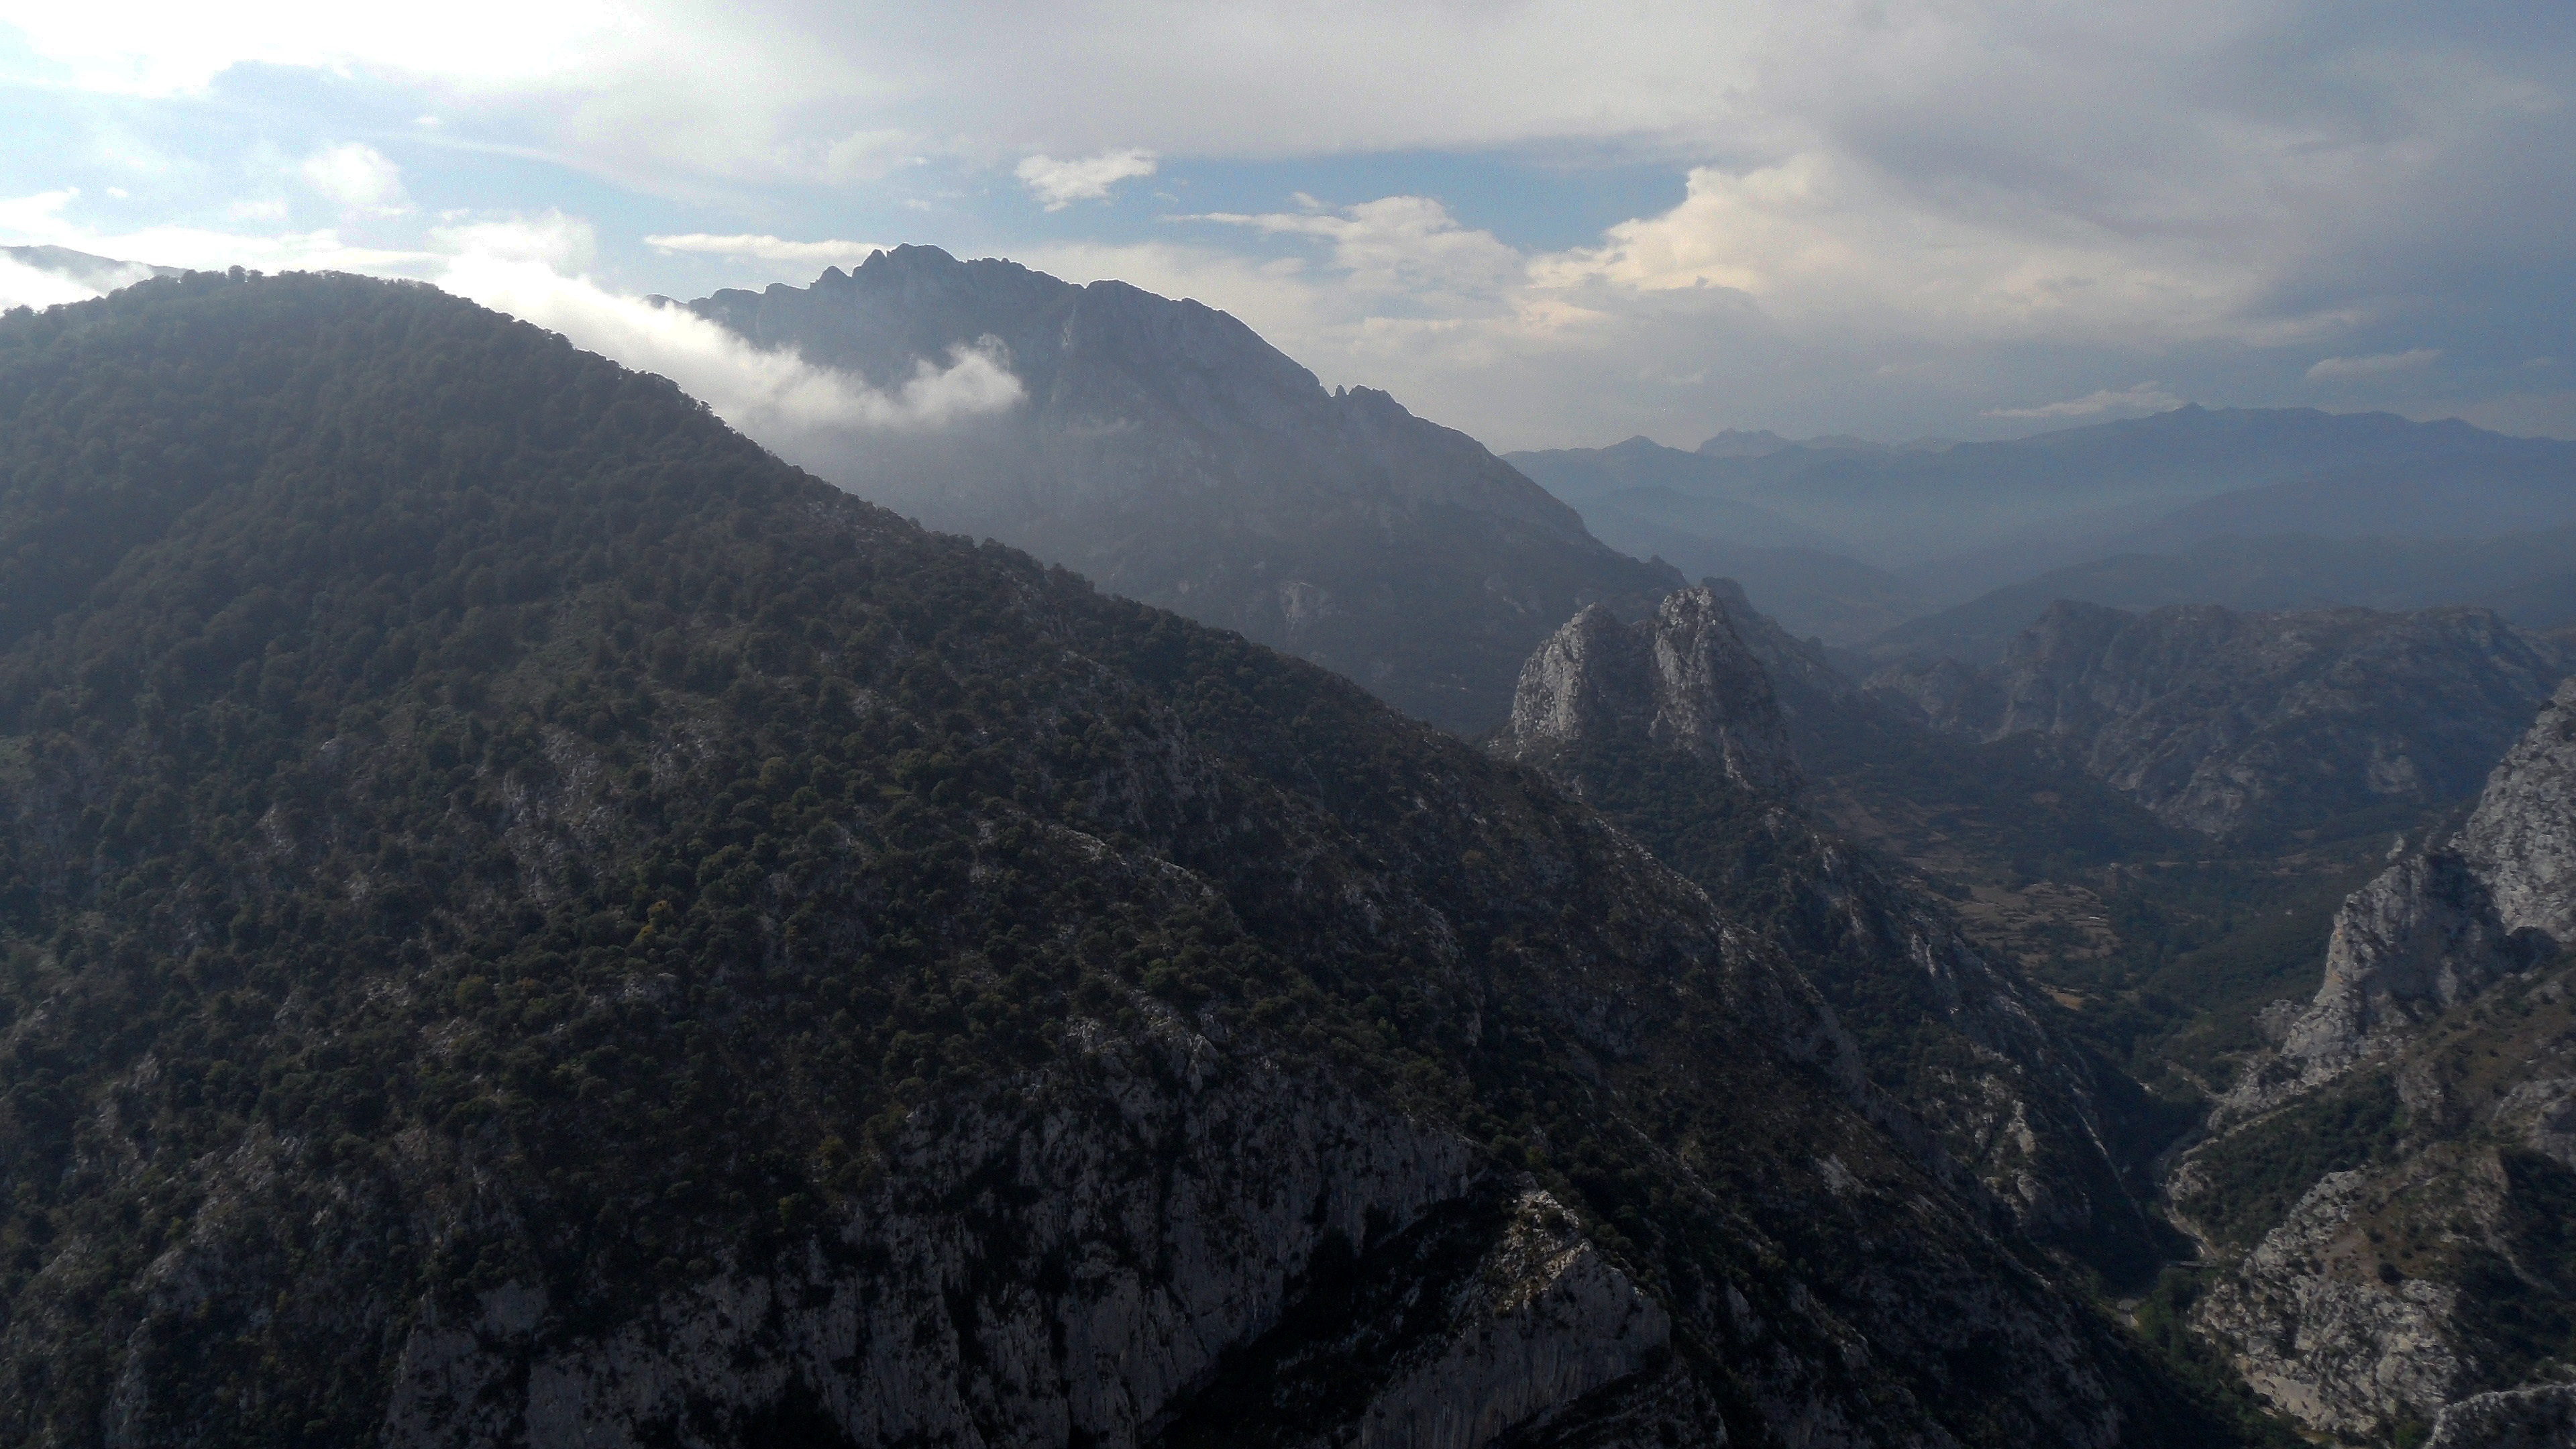
landscape, nature, wilderness, walking, mountain, hill, adventure, valley, mountain range, ridge, summit, alps, plateau, landform, mountain pass, geographical feature, atmospheric phenomenon, mountainous landforms